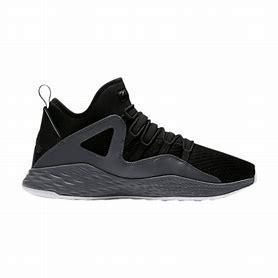
Brand: Jordan
Model: Formula 23